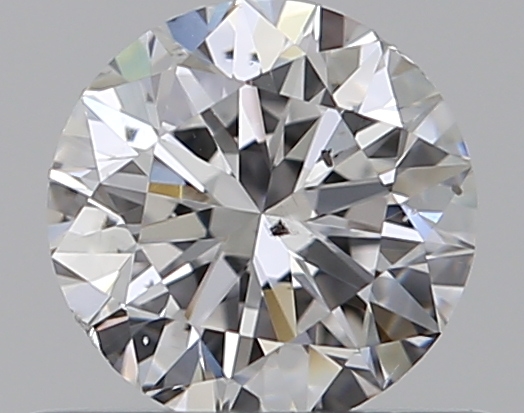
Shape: round
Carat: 0.5
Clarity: SI1
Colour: D
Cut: VG
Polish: VG
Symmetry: VG
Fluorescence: F
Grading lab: GIA
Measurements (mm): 4.94 x 4.99 x 3.16